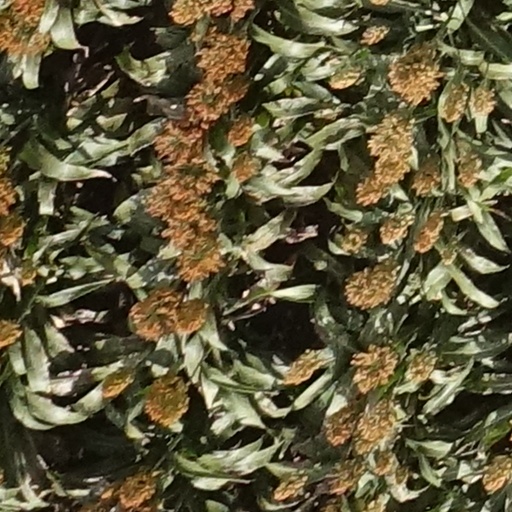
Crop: sorghum